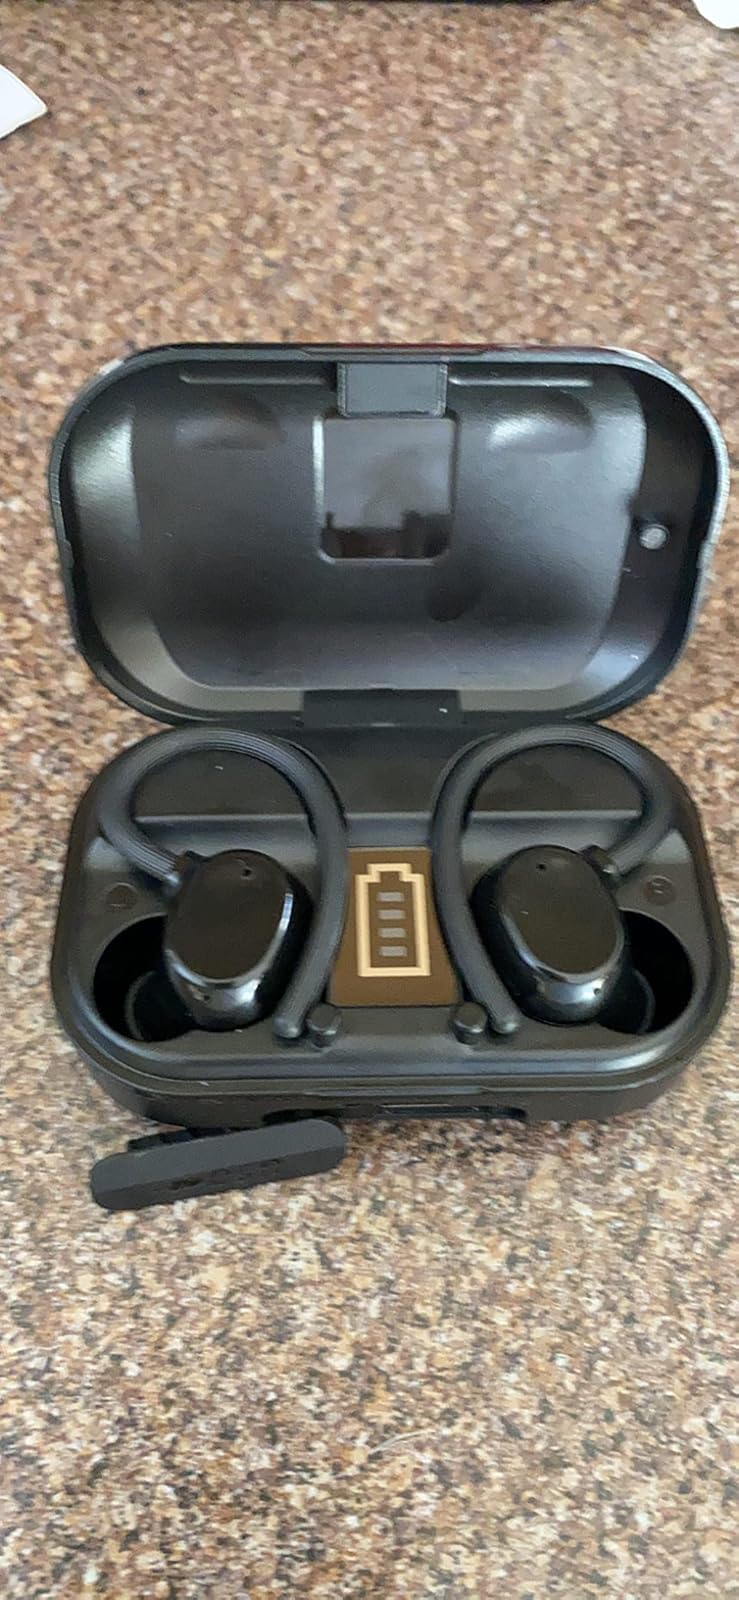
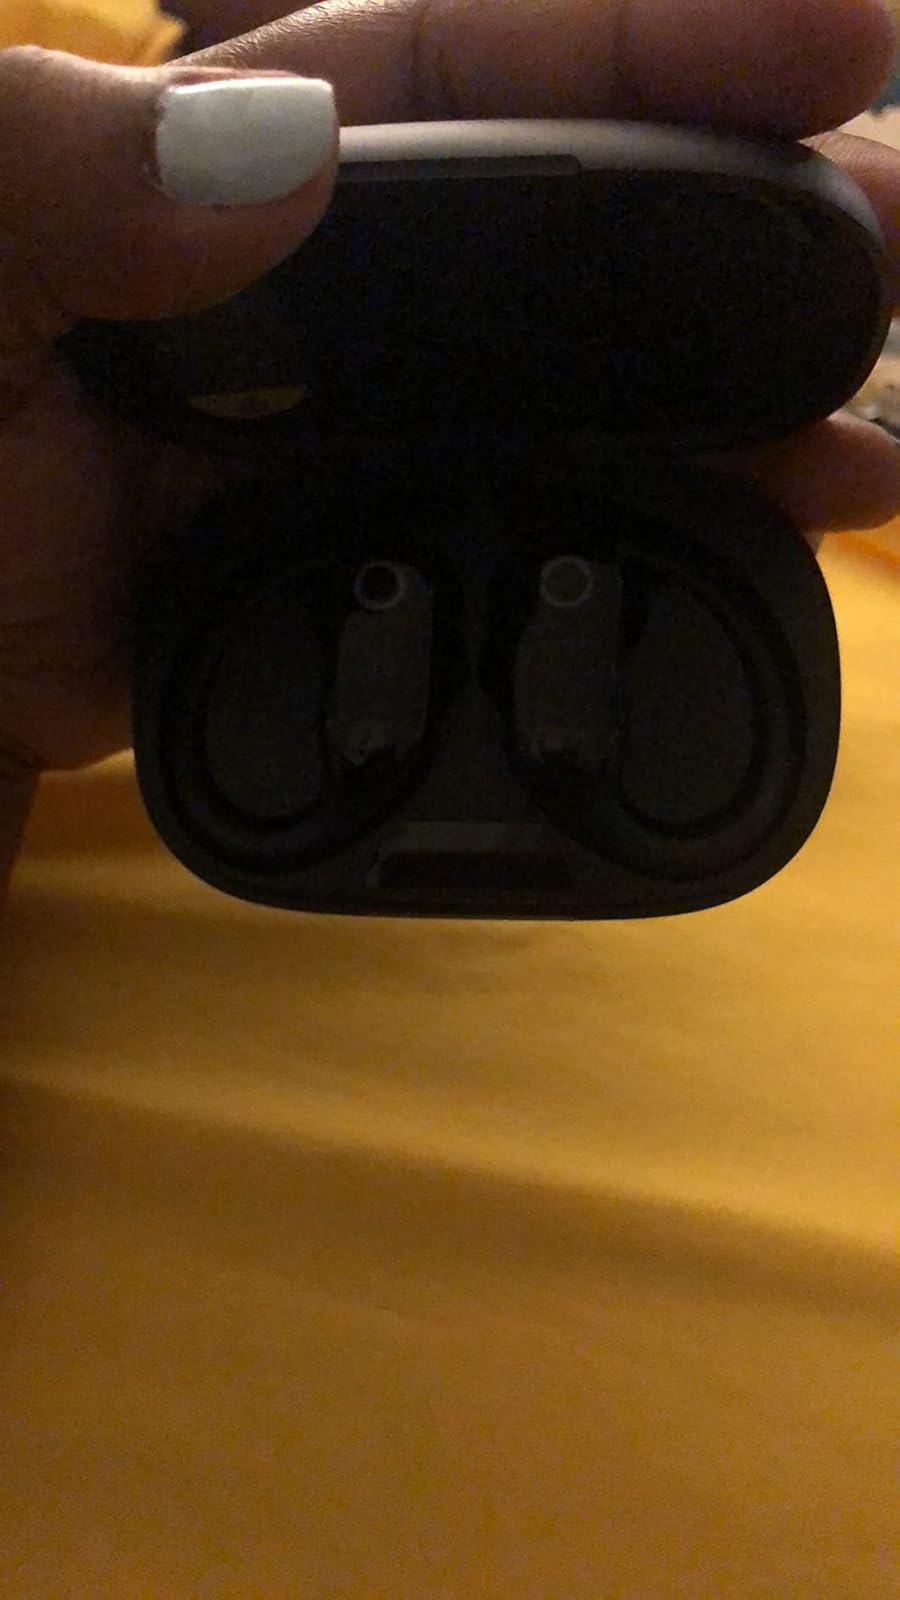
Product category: earbuds
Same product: no